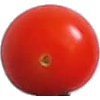
Label: Tomato Cherry Red 1